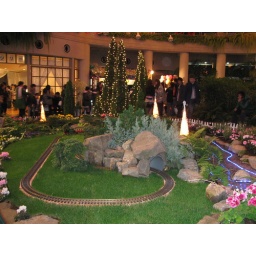
mini train set in the green house